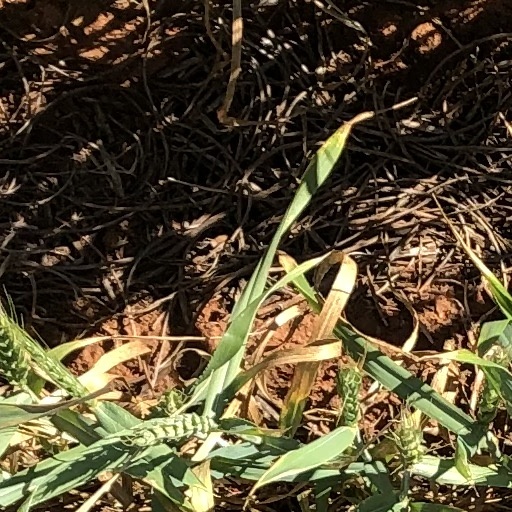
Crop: wheat